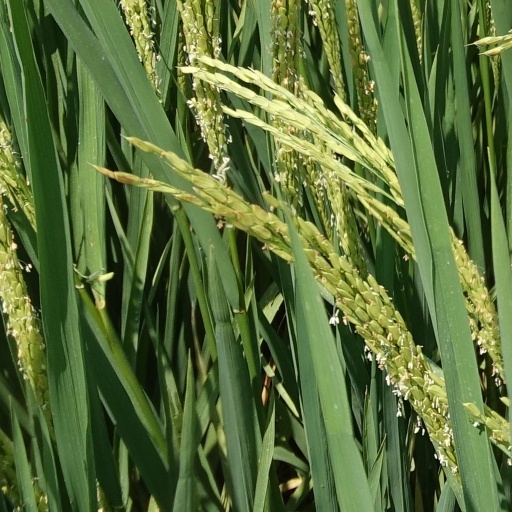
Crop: rice